Answer in natural language. Which object is closer to the camera taking this photo, Doorway (highlighted by a blue box) or black colour countertop lx (highlighted by a green box)? Choose between the following options: black colour countertop lx (highlighted by a green box) or Doorway (highlighted by a blue box)
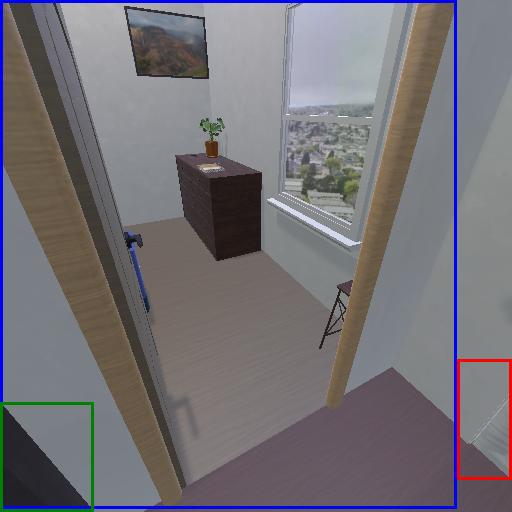
<answer>Doorway (highlighted by a blue box)</answer>